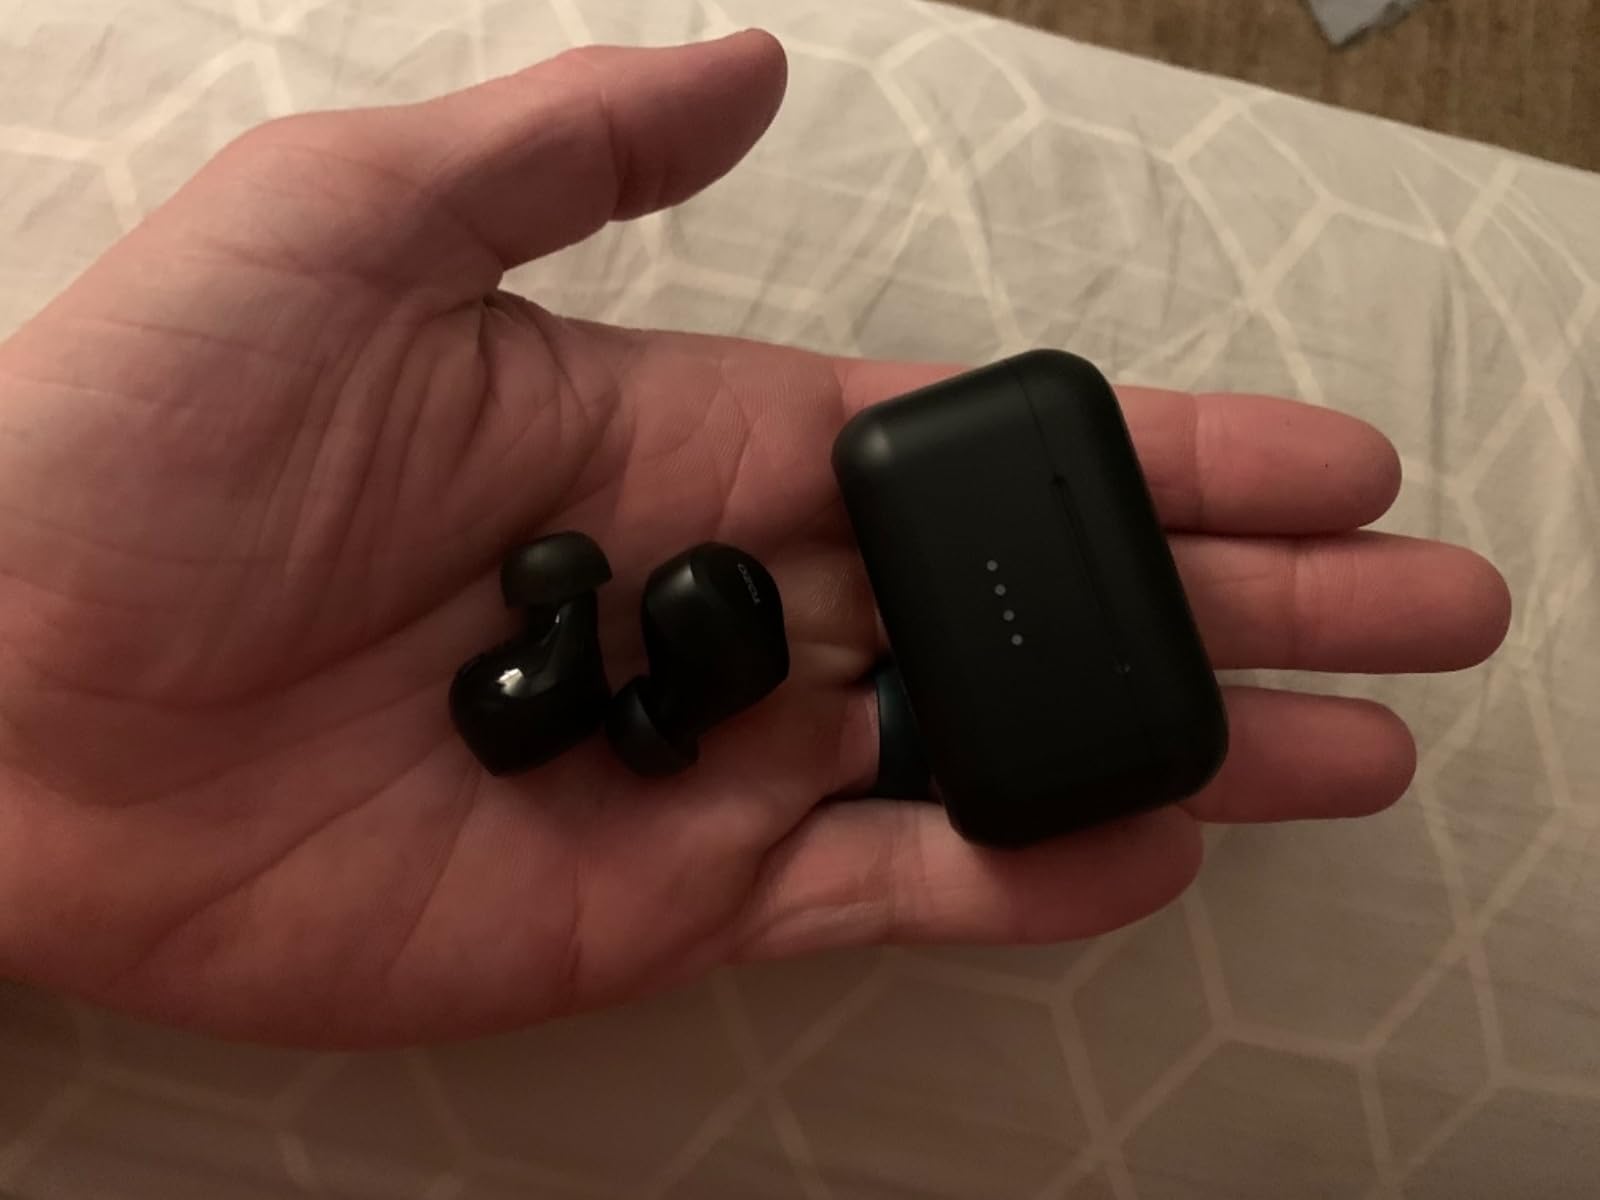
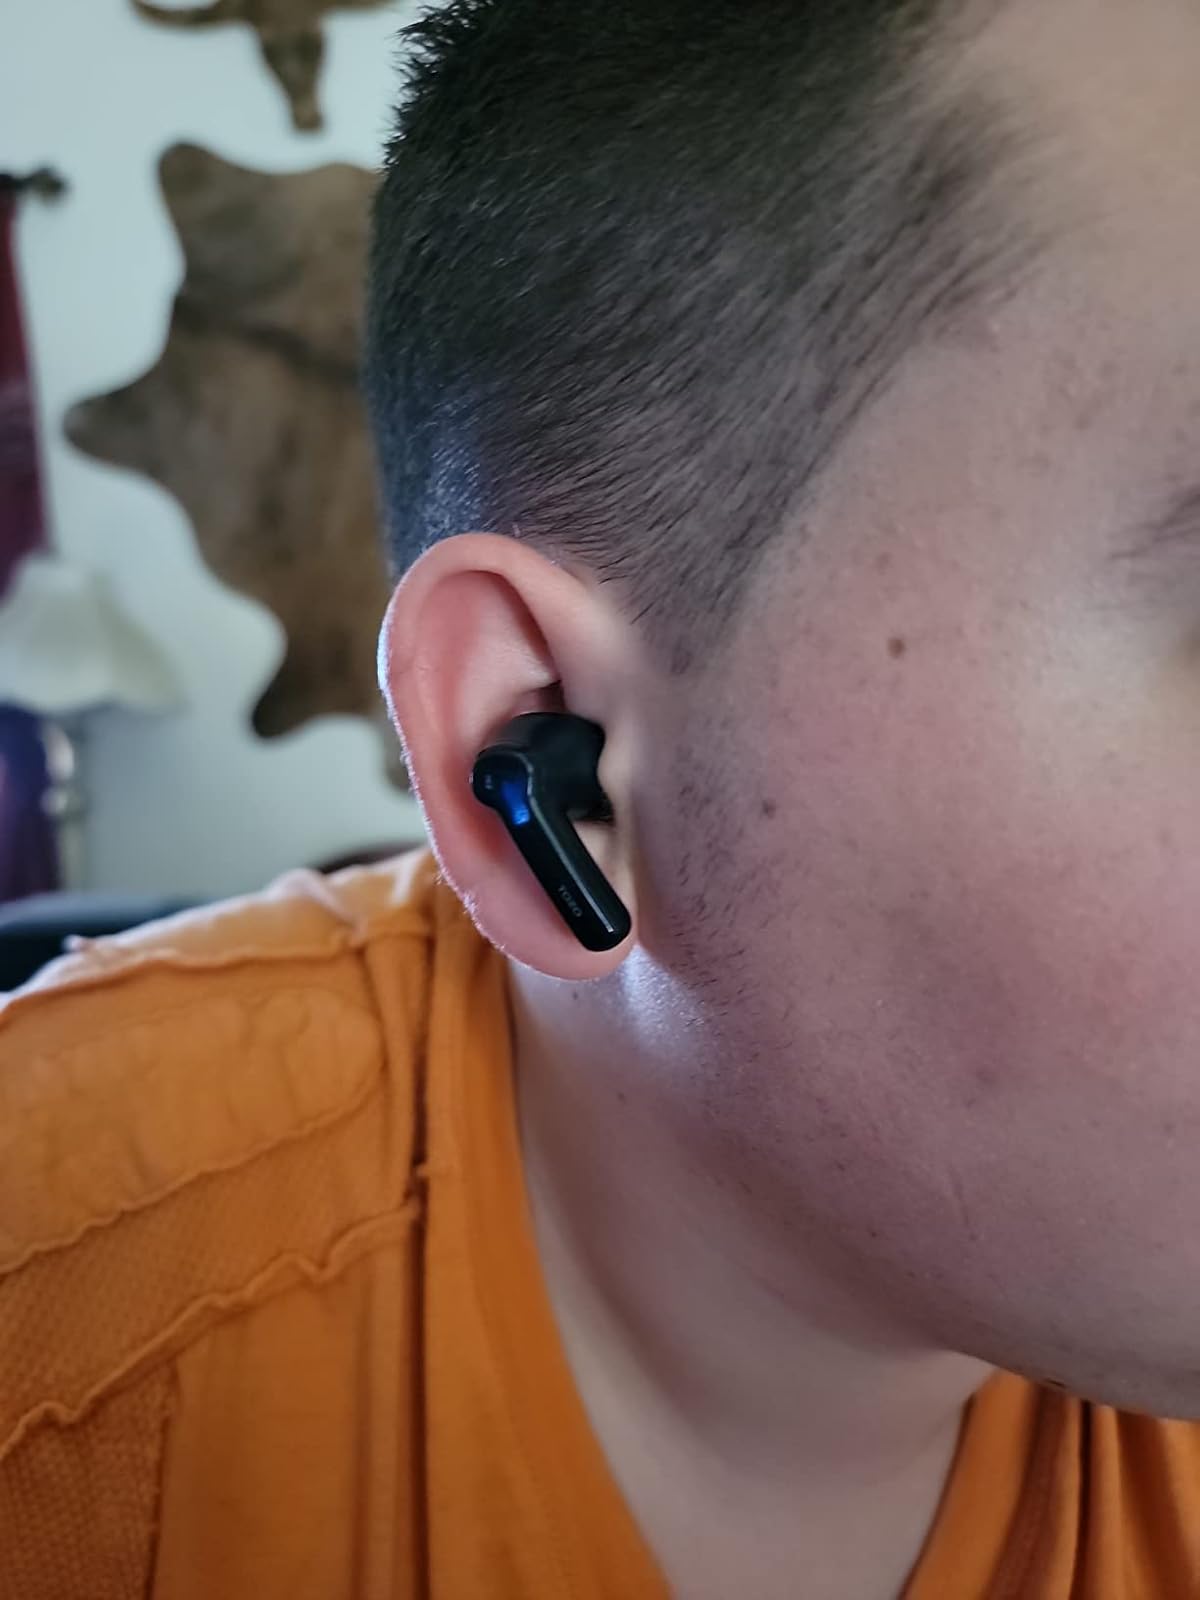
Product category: earbuds
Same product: no